Chinawhite (nightclub)

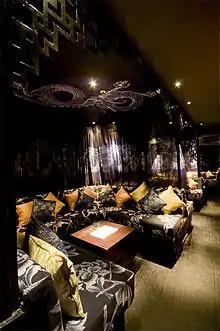
Nightclub interior after 2009 refurbishment

Chinawhite was a nightclub in central London. The original club was located between Piccadilly Circus and Soho, but the club closed in December 2008 due to the building being sold. It re-opened at a new location in London on 20 October 2009 at 4 Winsley Street, in Fitzrovia. In 2012 there was a partial re-brand and name change to "Libertine by Chinawhite". It is part of the wider Chinawhite group which owns and operates a selection of nightclubs, including in Manchester, Birmingham, and Newcastle.